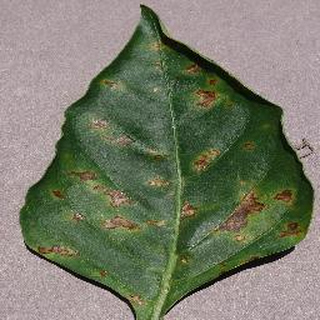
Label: bell_pepper_bacterial_spot